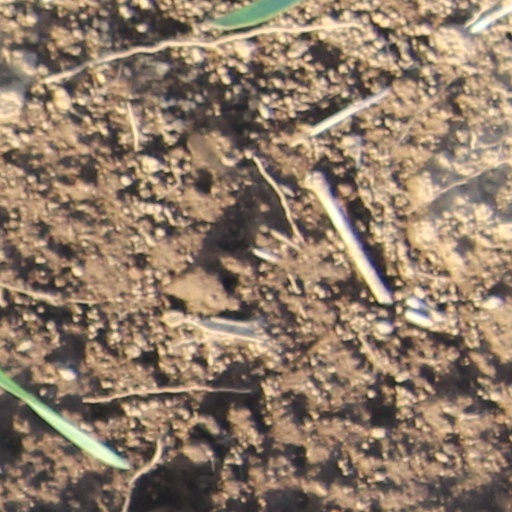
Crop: wheat